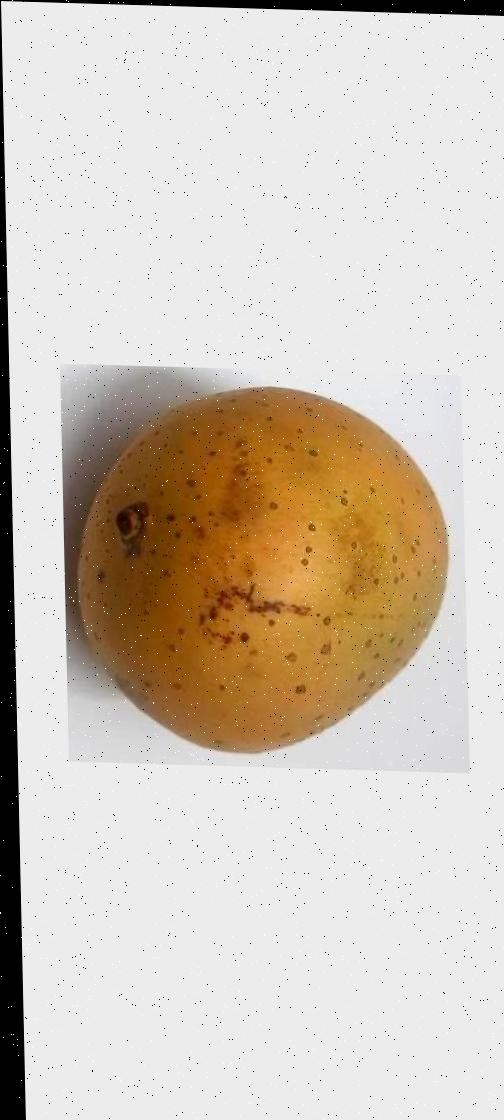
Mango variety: Gourmoti